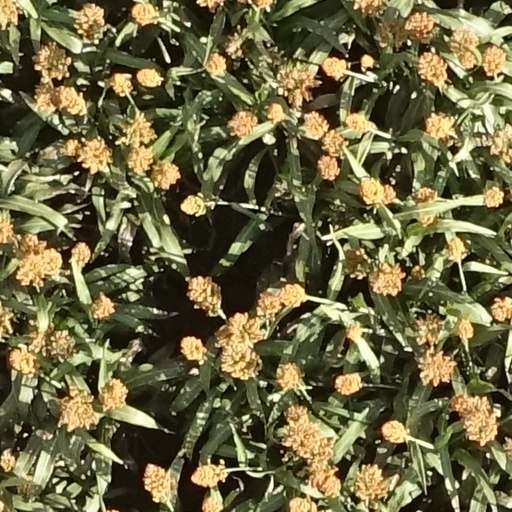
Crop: sorghum